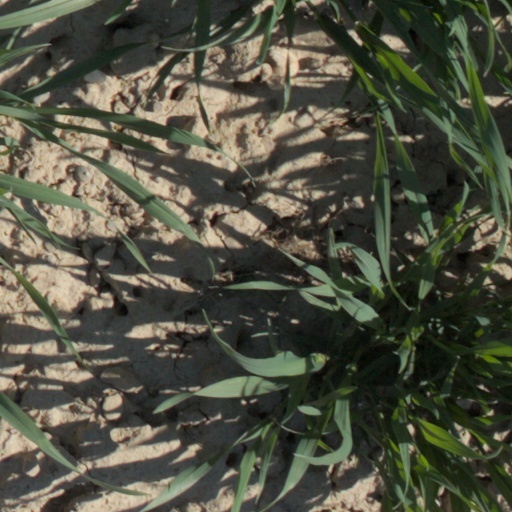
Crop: wheat